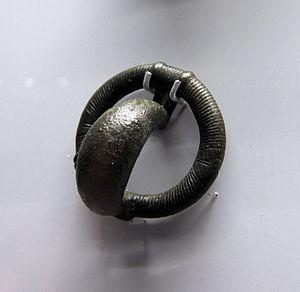
Fibule de type «
Les Carpétans selon Polybe étaient un peuple de l'ancienne Ibérie. Ils vivaient dans le territoire qui correspond à l'actuelle Vieille-Castille, dans la zone montagneuse de la Sierra de Guadarrama, qui est la région actuelle autour de Madrid et du haut cours du fleuve Tage. Ce peuple est d'origine celtique ou indo-européenne. Leur localisation, près des territoires ibères de la péninsule leur a permis de recevoir une importante influence culturelle de ces derniers, ce qui a apporté à l'historiographie quelques polémiques concernant l'attribution de faits.